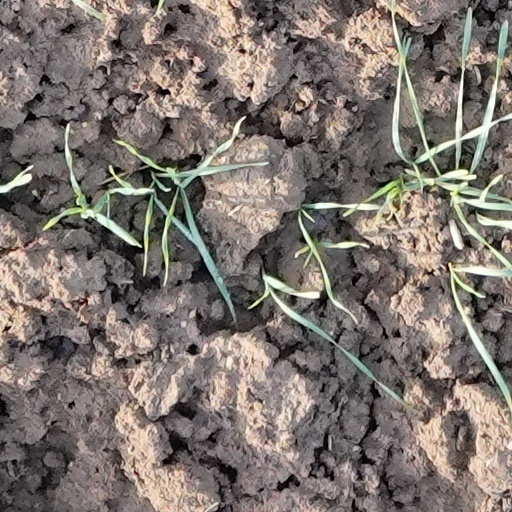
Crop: wheat